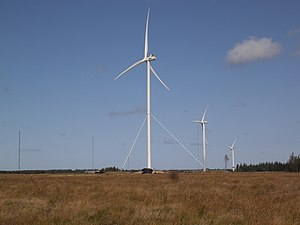
Nationalt testcenter for store vindmøller
Nationalt testcenter for store vindmøller, Østerild, Danmark
Nationalt testcenter for store vindmøller, Østerild, Danmark
Nationalt testcenter for store vindmøller er et forsøgsområde til at teste vindmøller på helt op til 250 meter i Østerild Klitplantage vest for Thisted i Danmark. Det blev indviet i oktober 2012.